Conscience

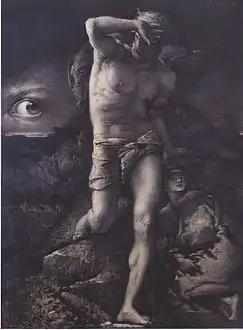
Illustration of François Chifflart (1825–1901) for "La Conscience" (by Victor Hugo)

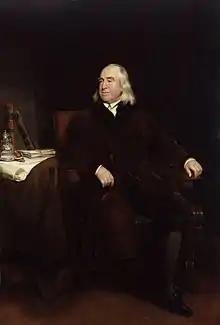
Jeremy Bentham: "Fanaticism never sleeps ... it is never stopped by "conscience"; for it has pressed "conscience" into its service."

The secular approach to conscience includes psychological, physiological, sociological, humanitarian, and authoritarian views. Lawrence Kohlberg considered "critical conscience" to be an important psychological stage in the proper moral development of humans, associated with the capacity to rationally weigh principles of responsibility, being best encouraged in the very young by linkage with humorous personifications (such as Jiminy Cricket) and later in adolescents by debates about individually pertinent moral dilemmas. Erik Erikson placed the development of "conscience" in the 'pre-schooler' phase of his eight stages of normal human personality development. The psychologist Martha Stout terms "conscience" "an intervening sense of obligation based in our emotional attachments." Thus a good conscience is associated with feelings of integrity, psychological wholeness and peacefulness and is often described using adjectives such as "quiet", "clear" and "easy".